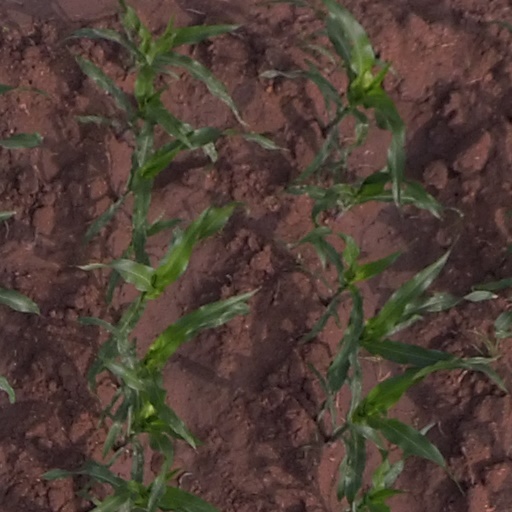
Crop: maize; corn